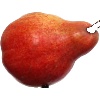
Label: Pear Red 1